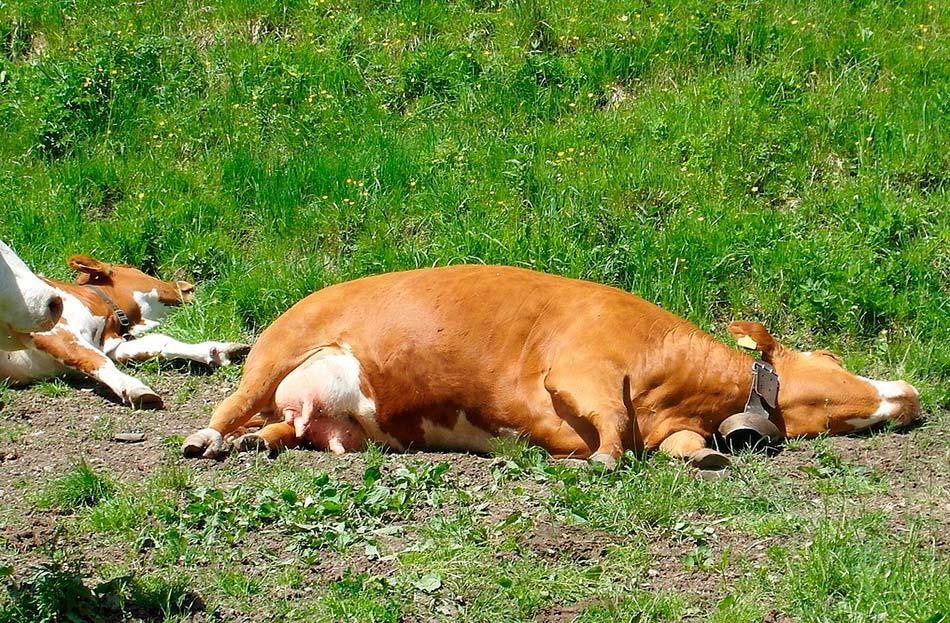
Ng'ombe wawili wamelala chini kwenye shamba lenye nyasi nyingi. Mmoja ana rangi ya kahawia na kengele shingoni. Mwingine ana rangi nyeupe na kahawia na miguu yake inaonekana wazi. Nyasi ni ya kijani kibichi . Udongo unaonekna kidogo. Jua linawaka juu.